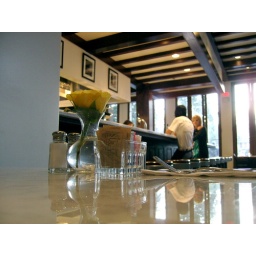
From a table near the bar